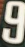
Number: 9